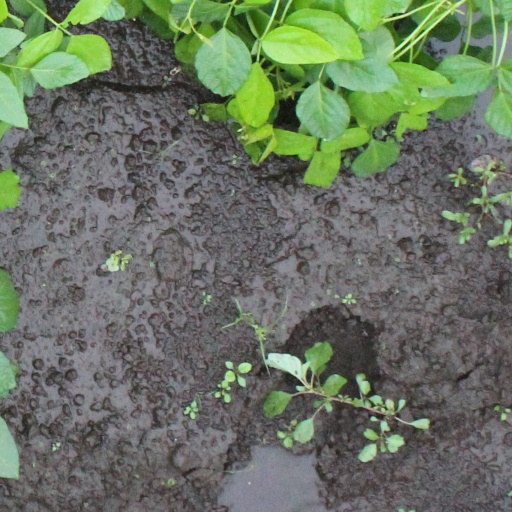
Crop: soybean